Lard na

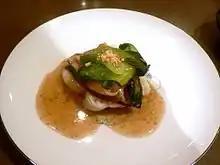
The Thai counterpart of this dish, that is similar to this dish utilizing gravy over noodles as well.

Lard na (Lao: ລາດໜ້າ ; also spelled lad na, lard nar and lard nah) is a Lao-Chinese noodle dish covered in gravy that was made popular as a street food by Chinese living in Laos.